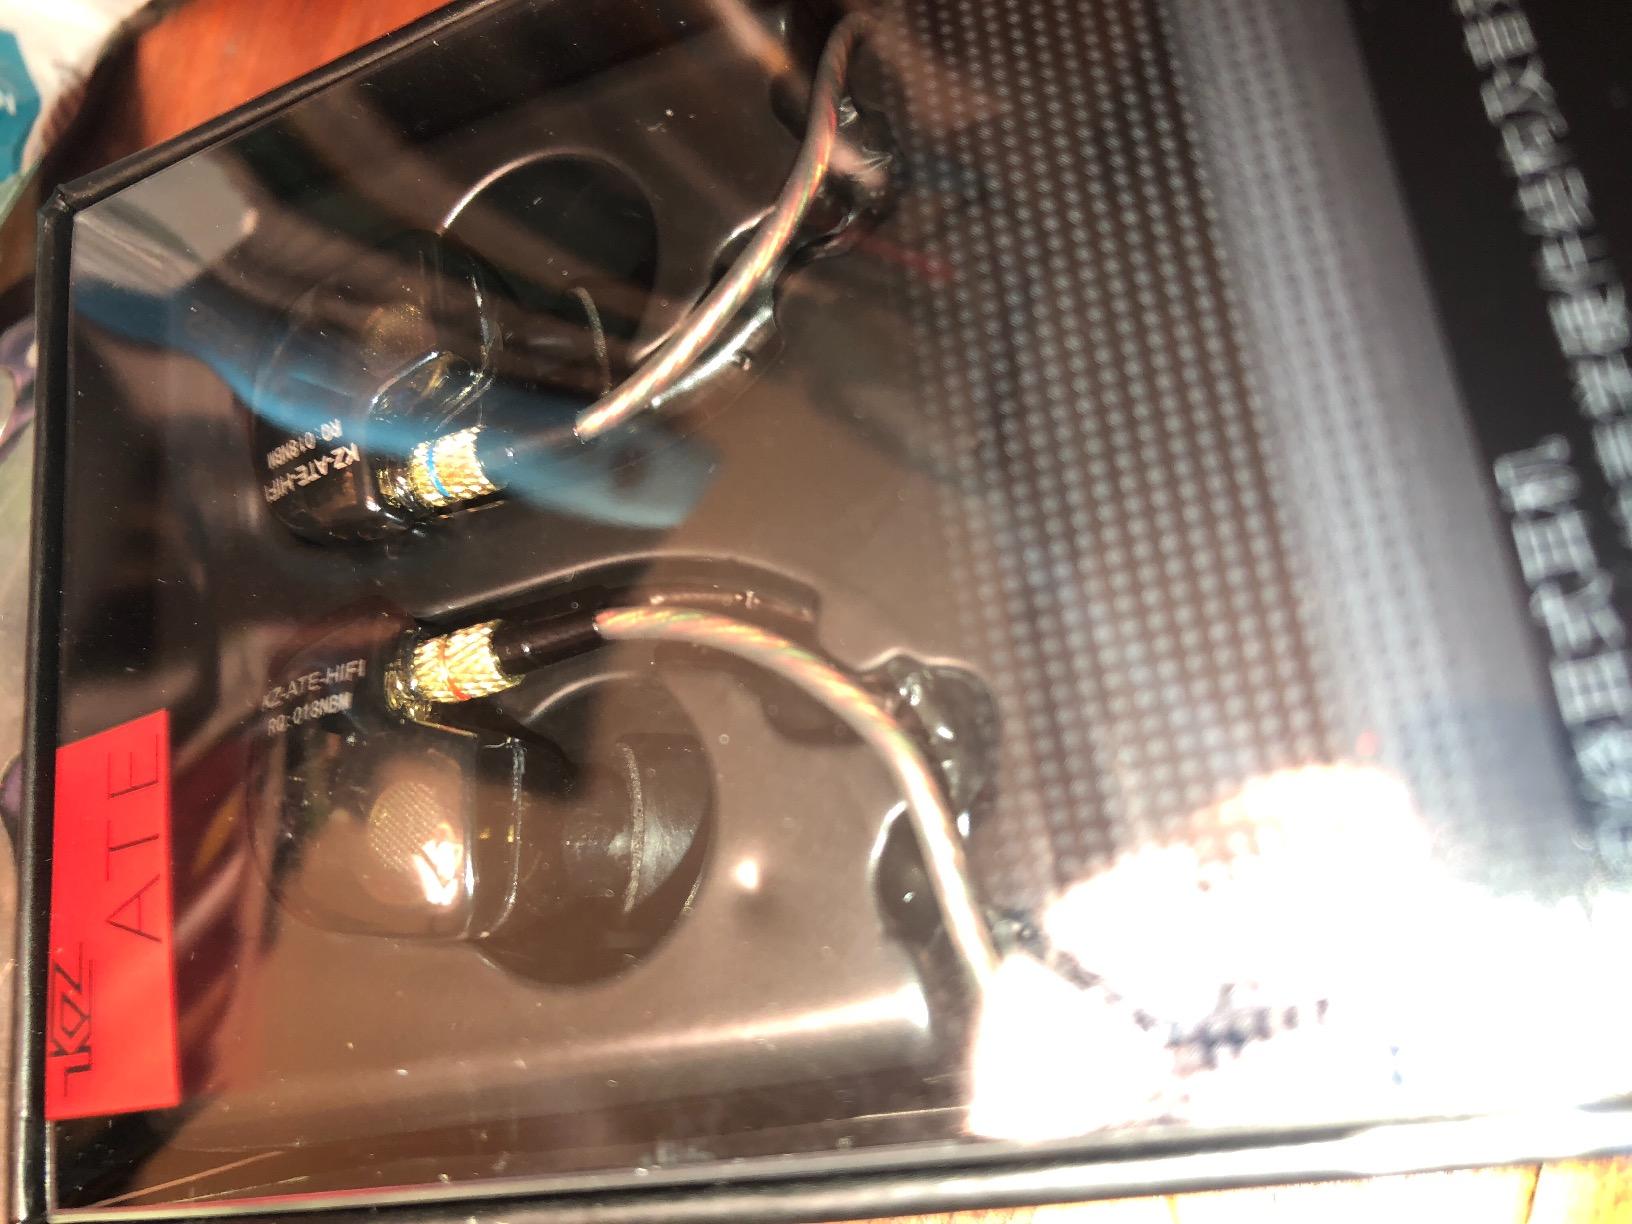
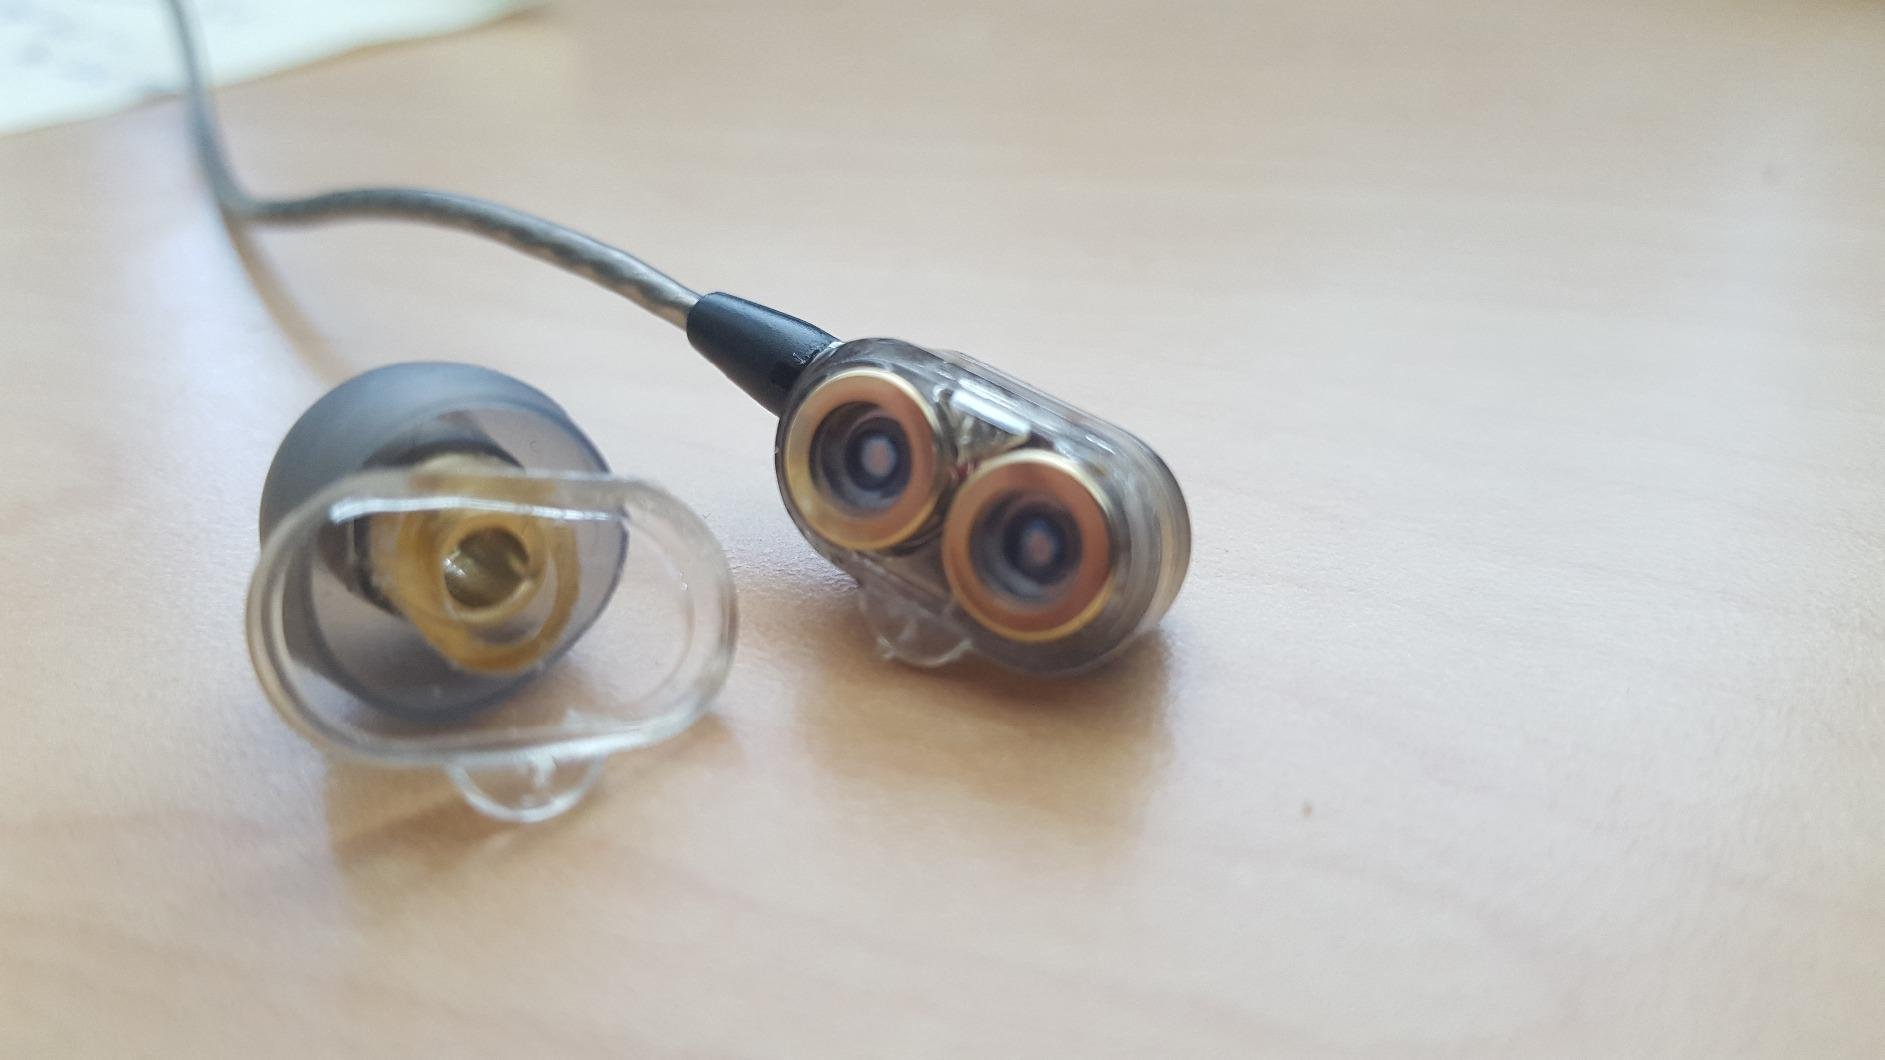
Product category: headphones
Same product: no